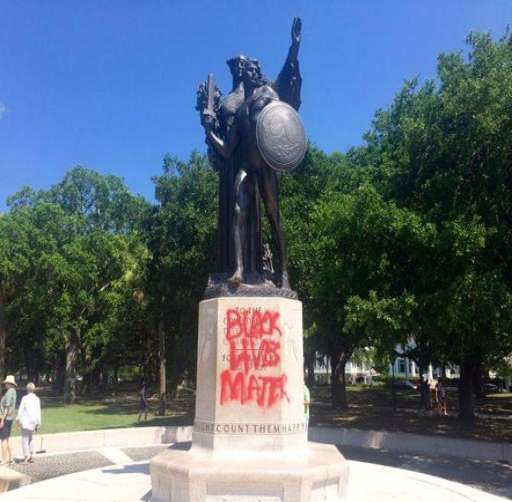
monuments are being vandalized all over region